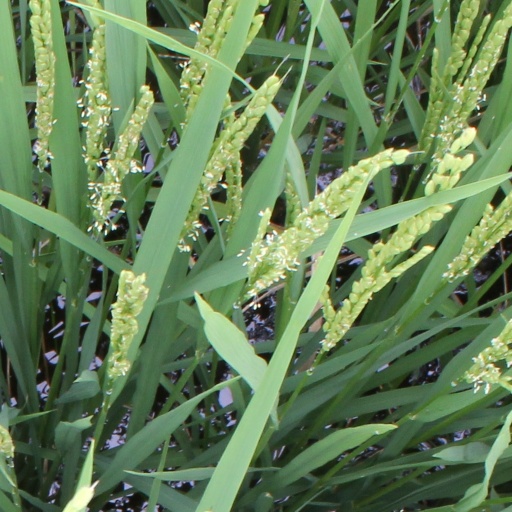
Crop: rice